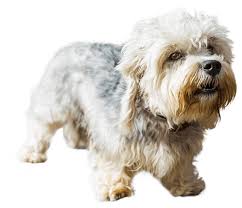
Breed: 211-n000052-Dandie_Dinmont